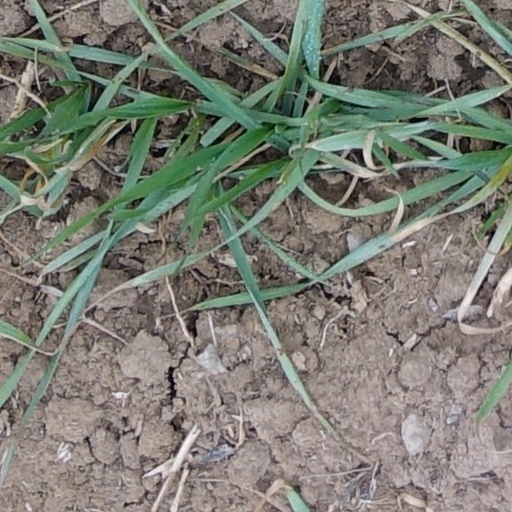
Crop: wheat